Bodo blouse

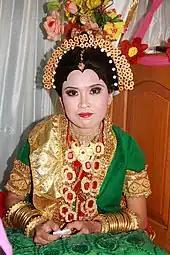
A Bugis bride wearing an elaborate bodo blouse, completed with intricate hairdo and jewelries.

The textile materials used in bodo blouse are usually thin, sheer and transparent; usually muslin, sheer cotton or silk. Muslin is the most favoured materials, it has loose threads that make it look transparent and suitable for hot and humid tropical climate.